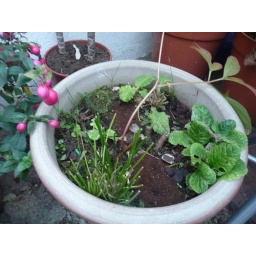
Coffee Grounds in the plant pot